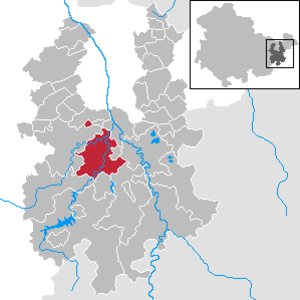
Weida est une ville de Thuringe, située dans l'arrondissement de Greiz. Elle a été au Moyen Âge le siège d'une importante seigneurie.